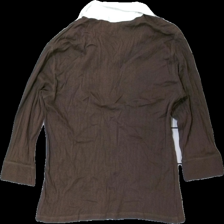
View: back
Type: Top
Category: Ladies
Brand: H&M
Colors: Brown, White
Material: 100% cotton
Cut: Regular
Size: 48
Season: All
Damage location: bottom center
Damage 2 location: bottom center
Damage 3 location: middle left
Price range: 50-100
Recommended usage: Reuse
Description: brun tröja med vit krage och trekvartsärmar